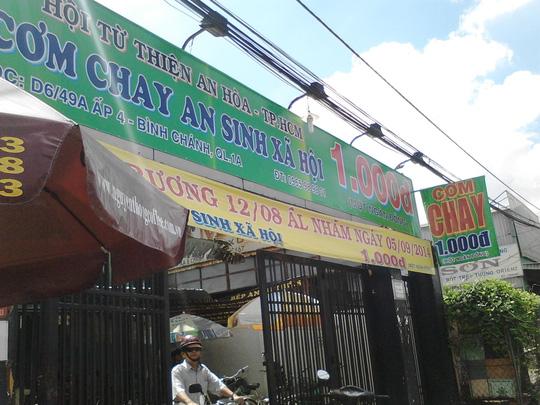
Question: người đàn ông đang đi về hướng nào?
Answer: đang đi từ trong quán cơm chay đi ra